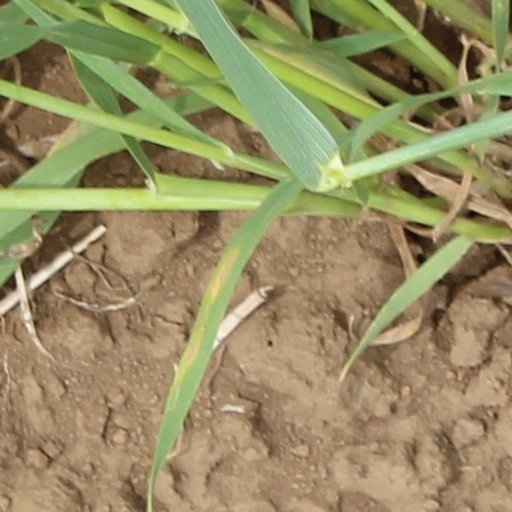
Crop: wheat